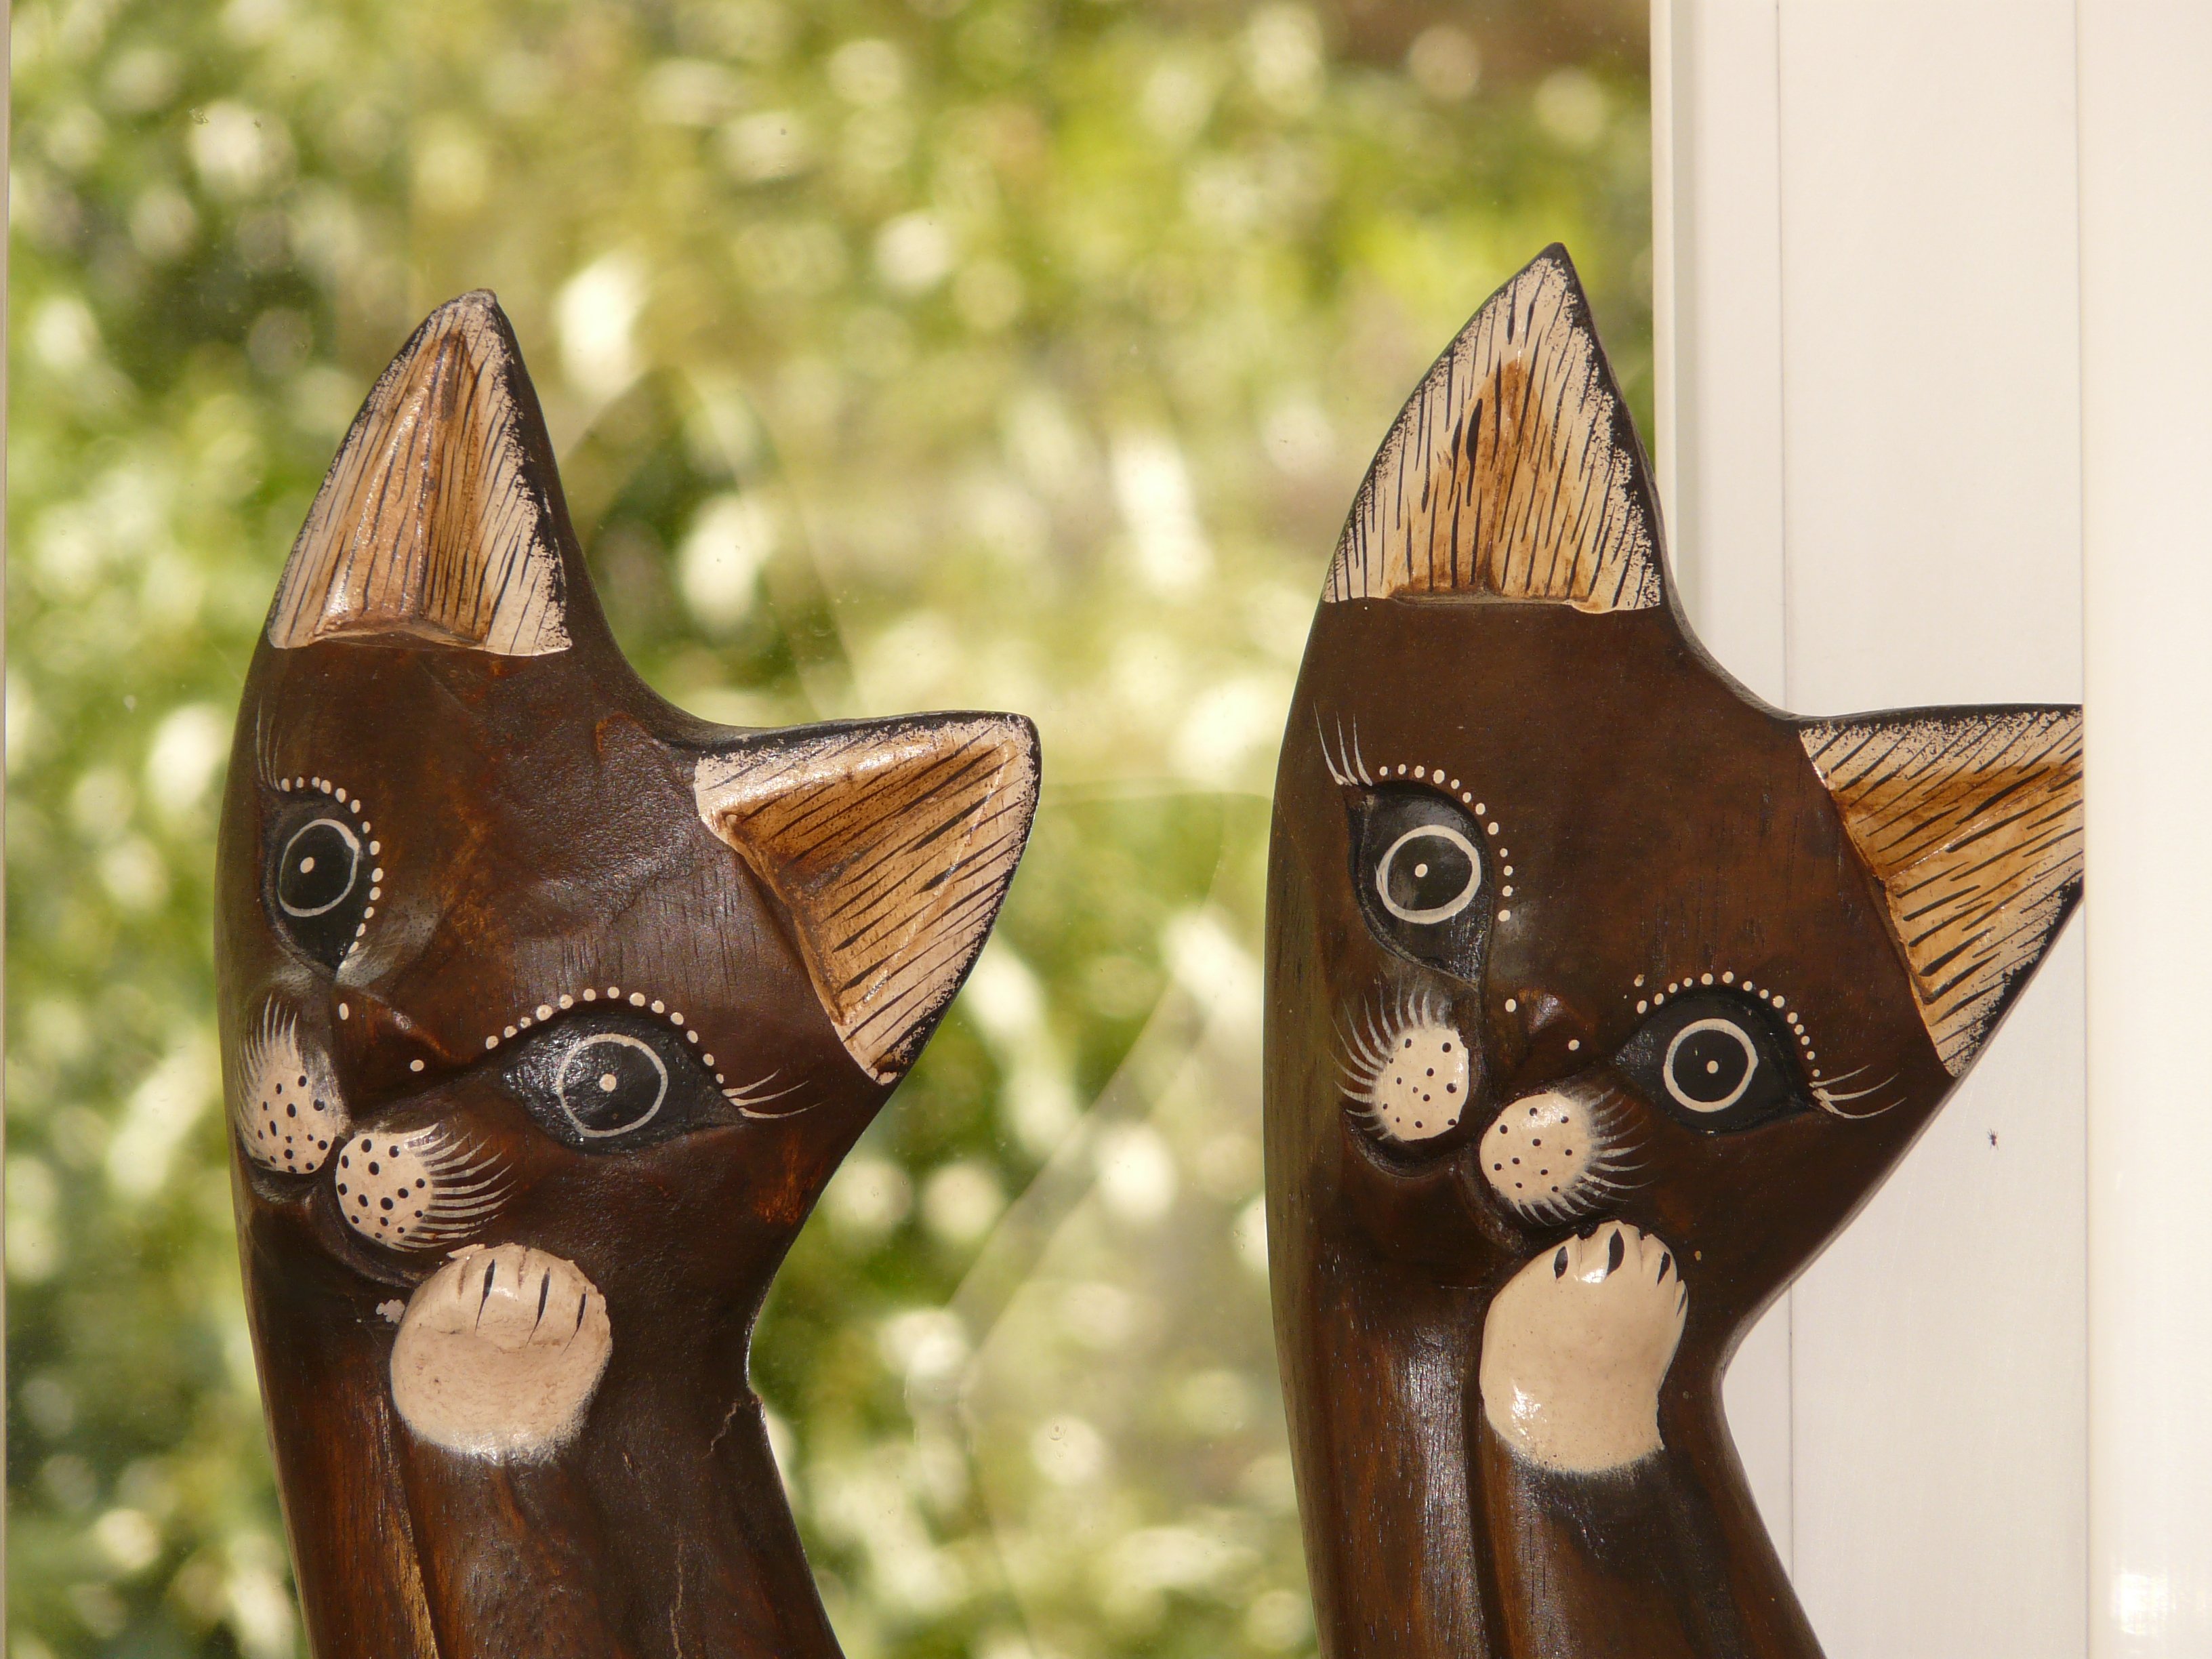
horn, kitten, cat, brown, sculpture, art, figure, head, carving, small to medium sized cats, wood cat